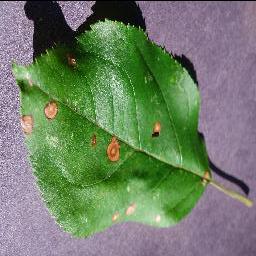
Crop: apple
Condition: black_rot